The Passing of Grandison

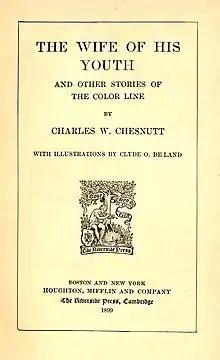
"The Passing of Grandison" was first collected in "The Wife of His Youth and Other Stories of the Color Line" (1899).

"The Passing of Grandison" is a short story written by Charles W. Chesnutt and published in the collection "The Wife of His Youth and Other Stories of the Color-Line" (1899). The story takes place in the United States in the early 1850s, at the time of anti-slavery sentiment and the abolitionist movement in the Northern United States, and after the passage of the Fugitive Slave Law of 1850.